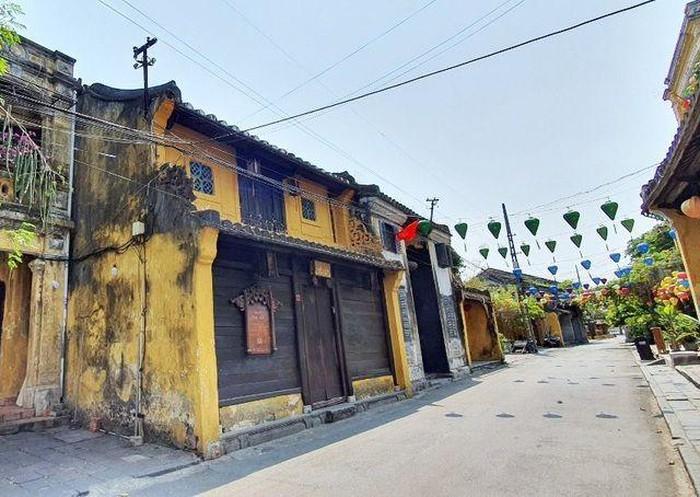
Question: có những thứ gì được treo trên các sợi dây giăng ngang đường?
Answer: những chiếc đèn lồng